João Donizeti Silvestre

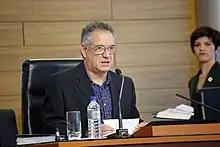
Spanish-Brazilian Congressman João Donizeti Silvestre

João Donizeti Silvestre (born 11 July 1961) is a Brazilian businessman, historian, biologist and politician who served as an Alderman of Sorocaba, Brazil.